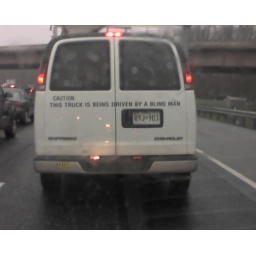
Found objects 2008, #2 - Caution: This truck is being driven by a blind man